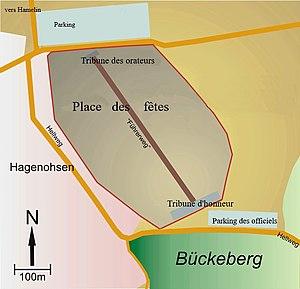
Carte du site de la fête des récoltes du Reich, en 1933
La fête des récoltes du Reich, ou journée allemande d'action de grâce pour les récoltes, appelée familièrement « fête de Bückeberg », est un événement de masse organisé par le Parti national-socialiste des travailleurs allemands sur le Bückeberg près d'Emmerthal, à environ cinq kilomètres au sud de Hamelin, de 1933 à 1937, le premier dimanche après la Saint-Michel. Outre le congrès du parti du Reich à Nuremberg et la célébration le 1ᵉʳ mai à Berlin de la fête nationale du travail, qui devient en 1934 la « fête nationale du peuple allemand », c'est le plus grand événement de masse du parti nazi. Le jour de la fête des récoltes est férié dans l'ensemble du Reich.